United States Air Forces in Europe – Air Forces Africa

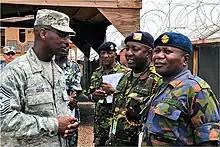
Combined Joint Task Force – Horn of Africa Command Senior Enlisted Leader, U.S. Air Force Chief Master Sgt. James E. Davis, Kenya Air Force Base Sgt. Major Maurice Atsango Matwang'a (right) and Kenya Army Weapons Training Sgt. Major David Karisa Barisa discuss a personnel inspection they just completed.

The United States Air Forces in Europe Band with its approximately 48 members is located on Ramstein Air Base, Germany. In addition to its own units, the command is routinely augmented by rotational aircraft and personnel from Air Combat Command (ACC), Air Mobility Command (AMC), Air Force Special Operations Command (AFSOC) and Air Force Global Strike Command (AFGSC) units in the United States, as well as Air Force Reserve Command (AFRC) and Air National Guard (ANG) units.